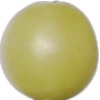
Label: Grape White 2